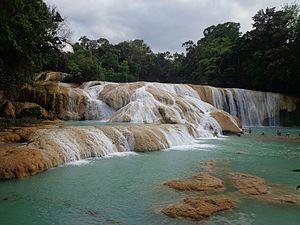
La Réserve Spéciale de la Biosphère Cascades de Agua Azul — Agua azul signifie en espagnol « eau bleue » —, dans le Sud du Mexique, est une aire protégée reconnue internationalement. Ses cascades se forment grâce aux affluents des rivières Otulún, Shumuljá y Tulijá, qui serpentent dans de petits canyons peu profonds entre des falaises verticales. C'est le lit calcaire de la rivière Yax-Há qui est à l'origine de la couleur turquoise de l'eau des cascades. Elles se trouvent dans le Nord de l'État de Chiapas, dans la commune de Tumbalá à 64 km de la ville de Palenque.